2NE1

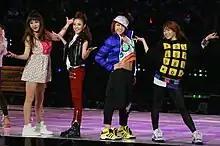
2NE1 at the 2009 Mnet Asian Music Awards

On April 16, 2022, all four members of the group reunited to perform "I Am the Best" at the Coachella festival. It marked the group's first performance in over six years since the 2015 Mnet Asian Music Awards in December 2015. 2NE1's performance was well received by commentators, with "Teen Vogue" writing that their appearance is "officially going down in history" as one of "the most exciting reunions in recent memory". "The A.V. Club" ranked it one of the year's 10 best Coachella performances, while "Variety" named it one of the key moments in K-pop during 2022. "L'Officiel Singapore" deemed it amongst 10 biggest pop culture moments of the year.